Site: brandenburg
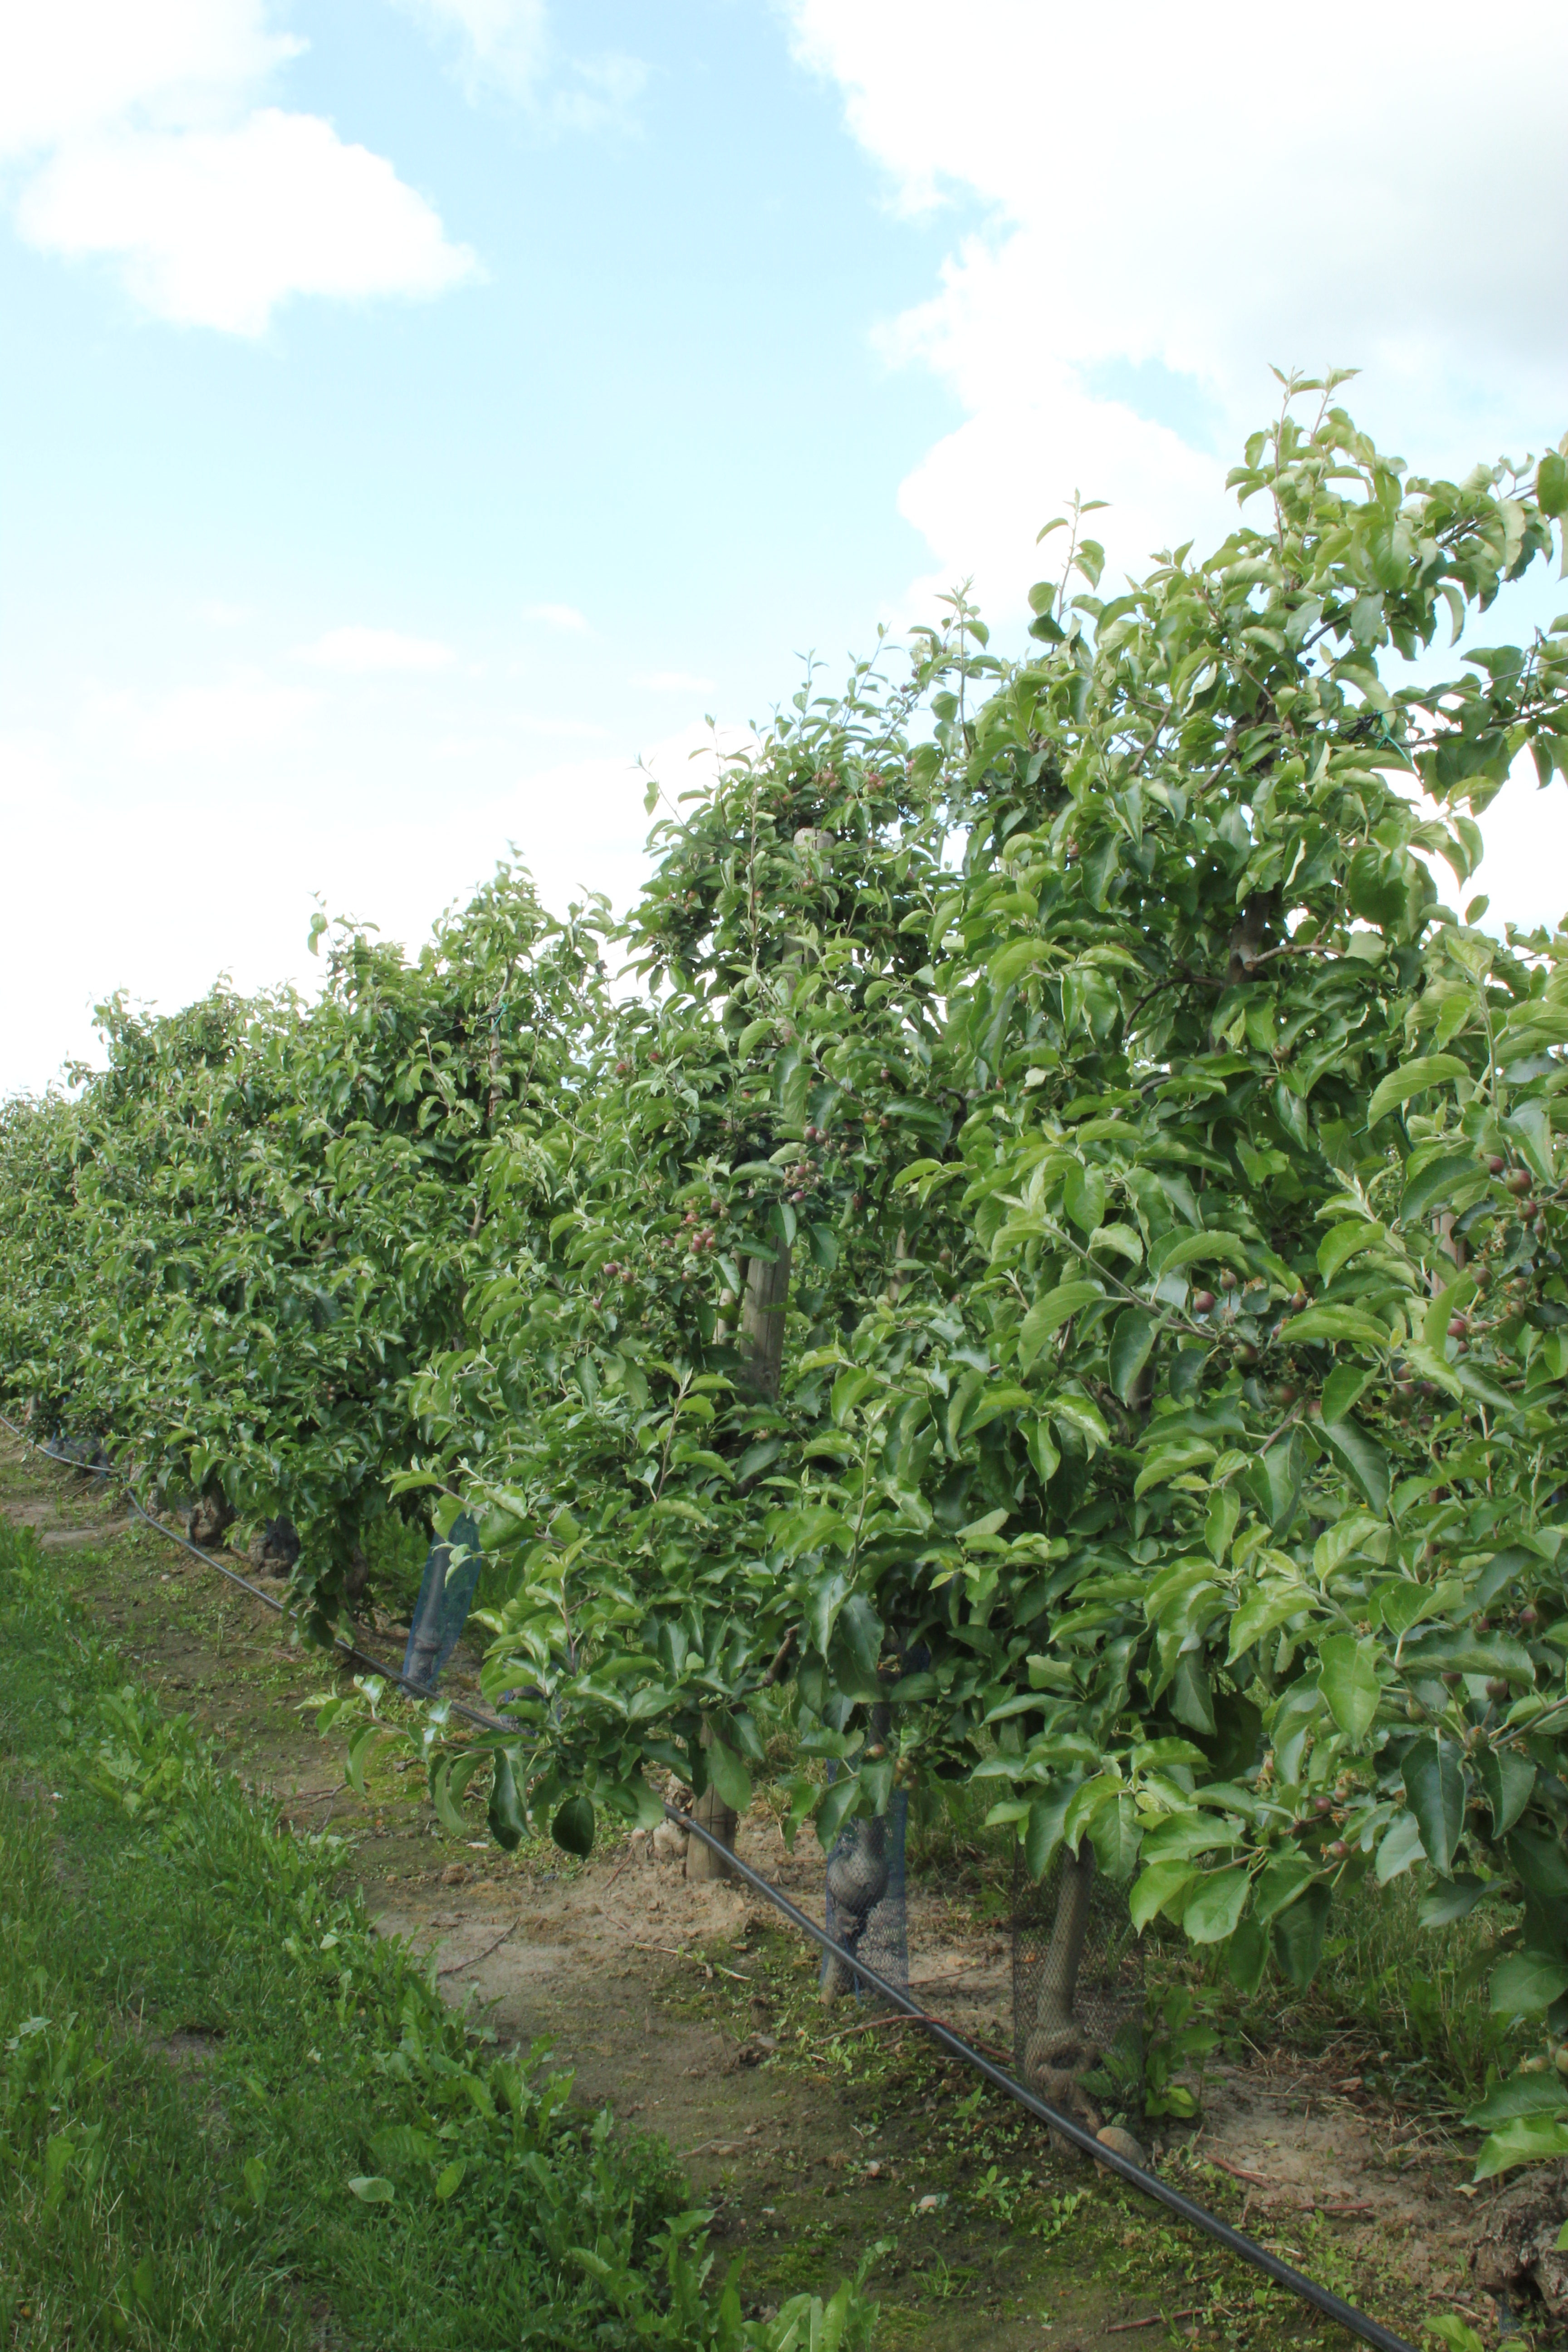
Growth stage (BBCH 72): Development of fruit